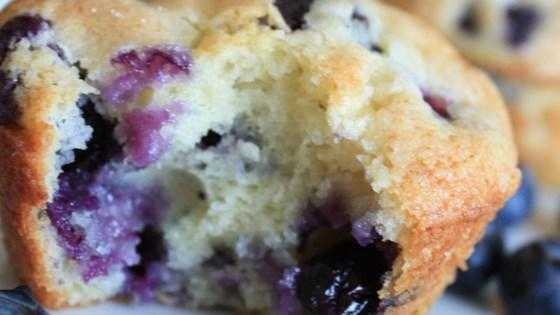
Label: Blueberry